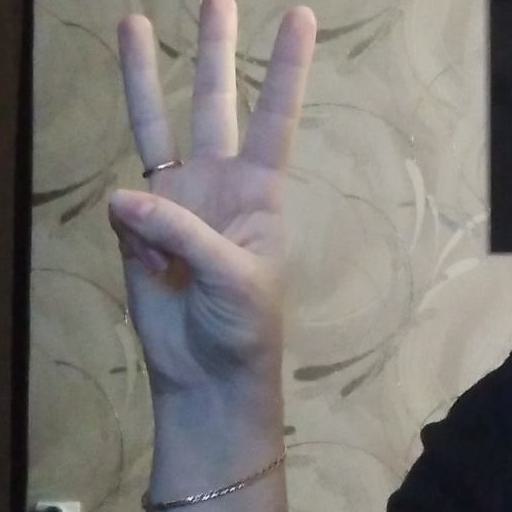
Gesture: three